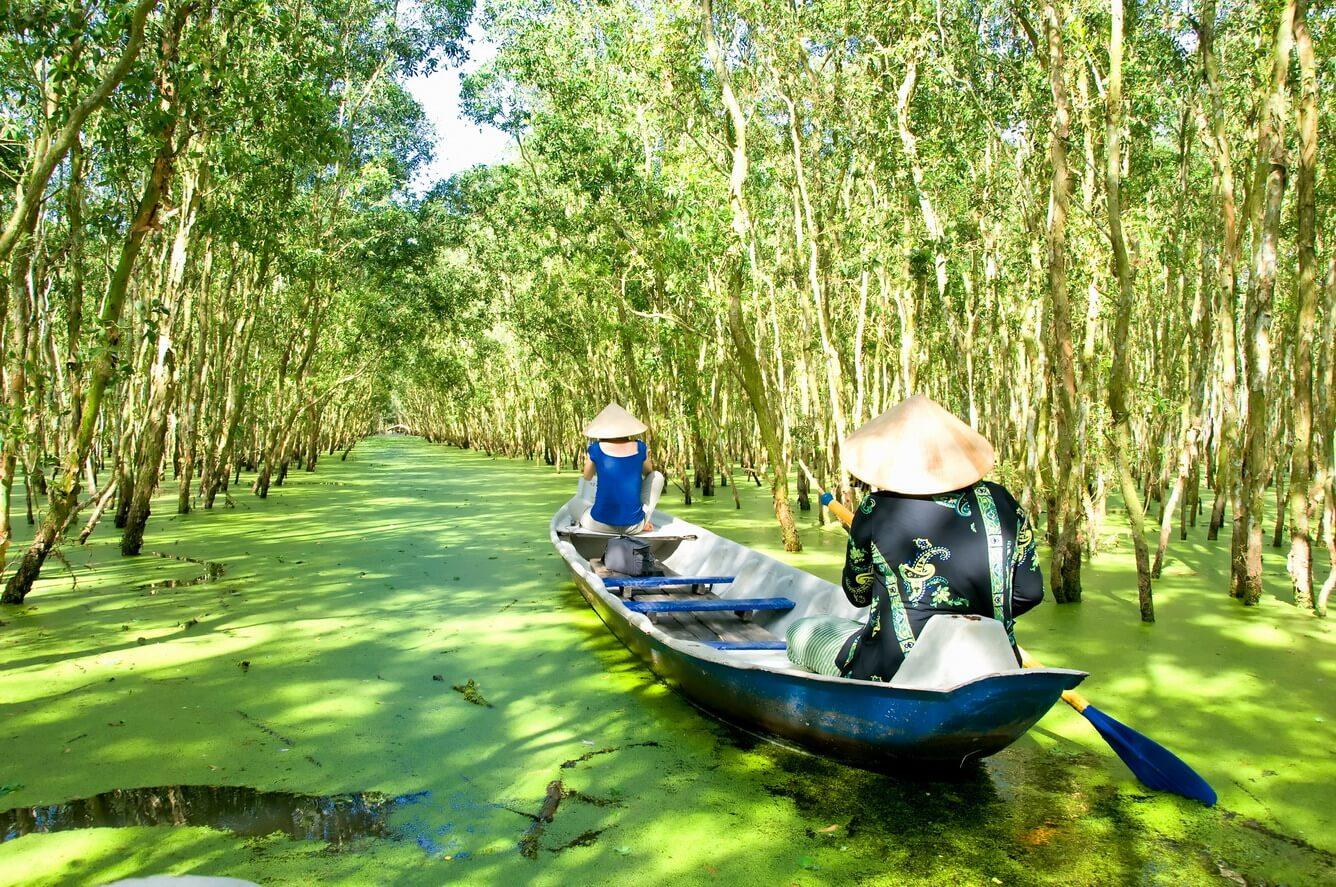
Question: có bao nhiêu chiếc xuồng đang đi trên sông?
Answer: một chiếc